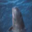
Label: whale